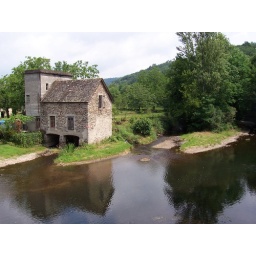
Little house by a river